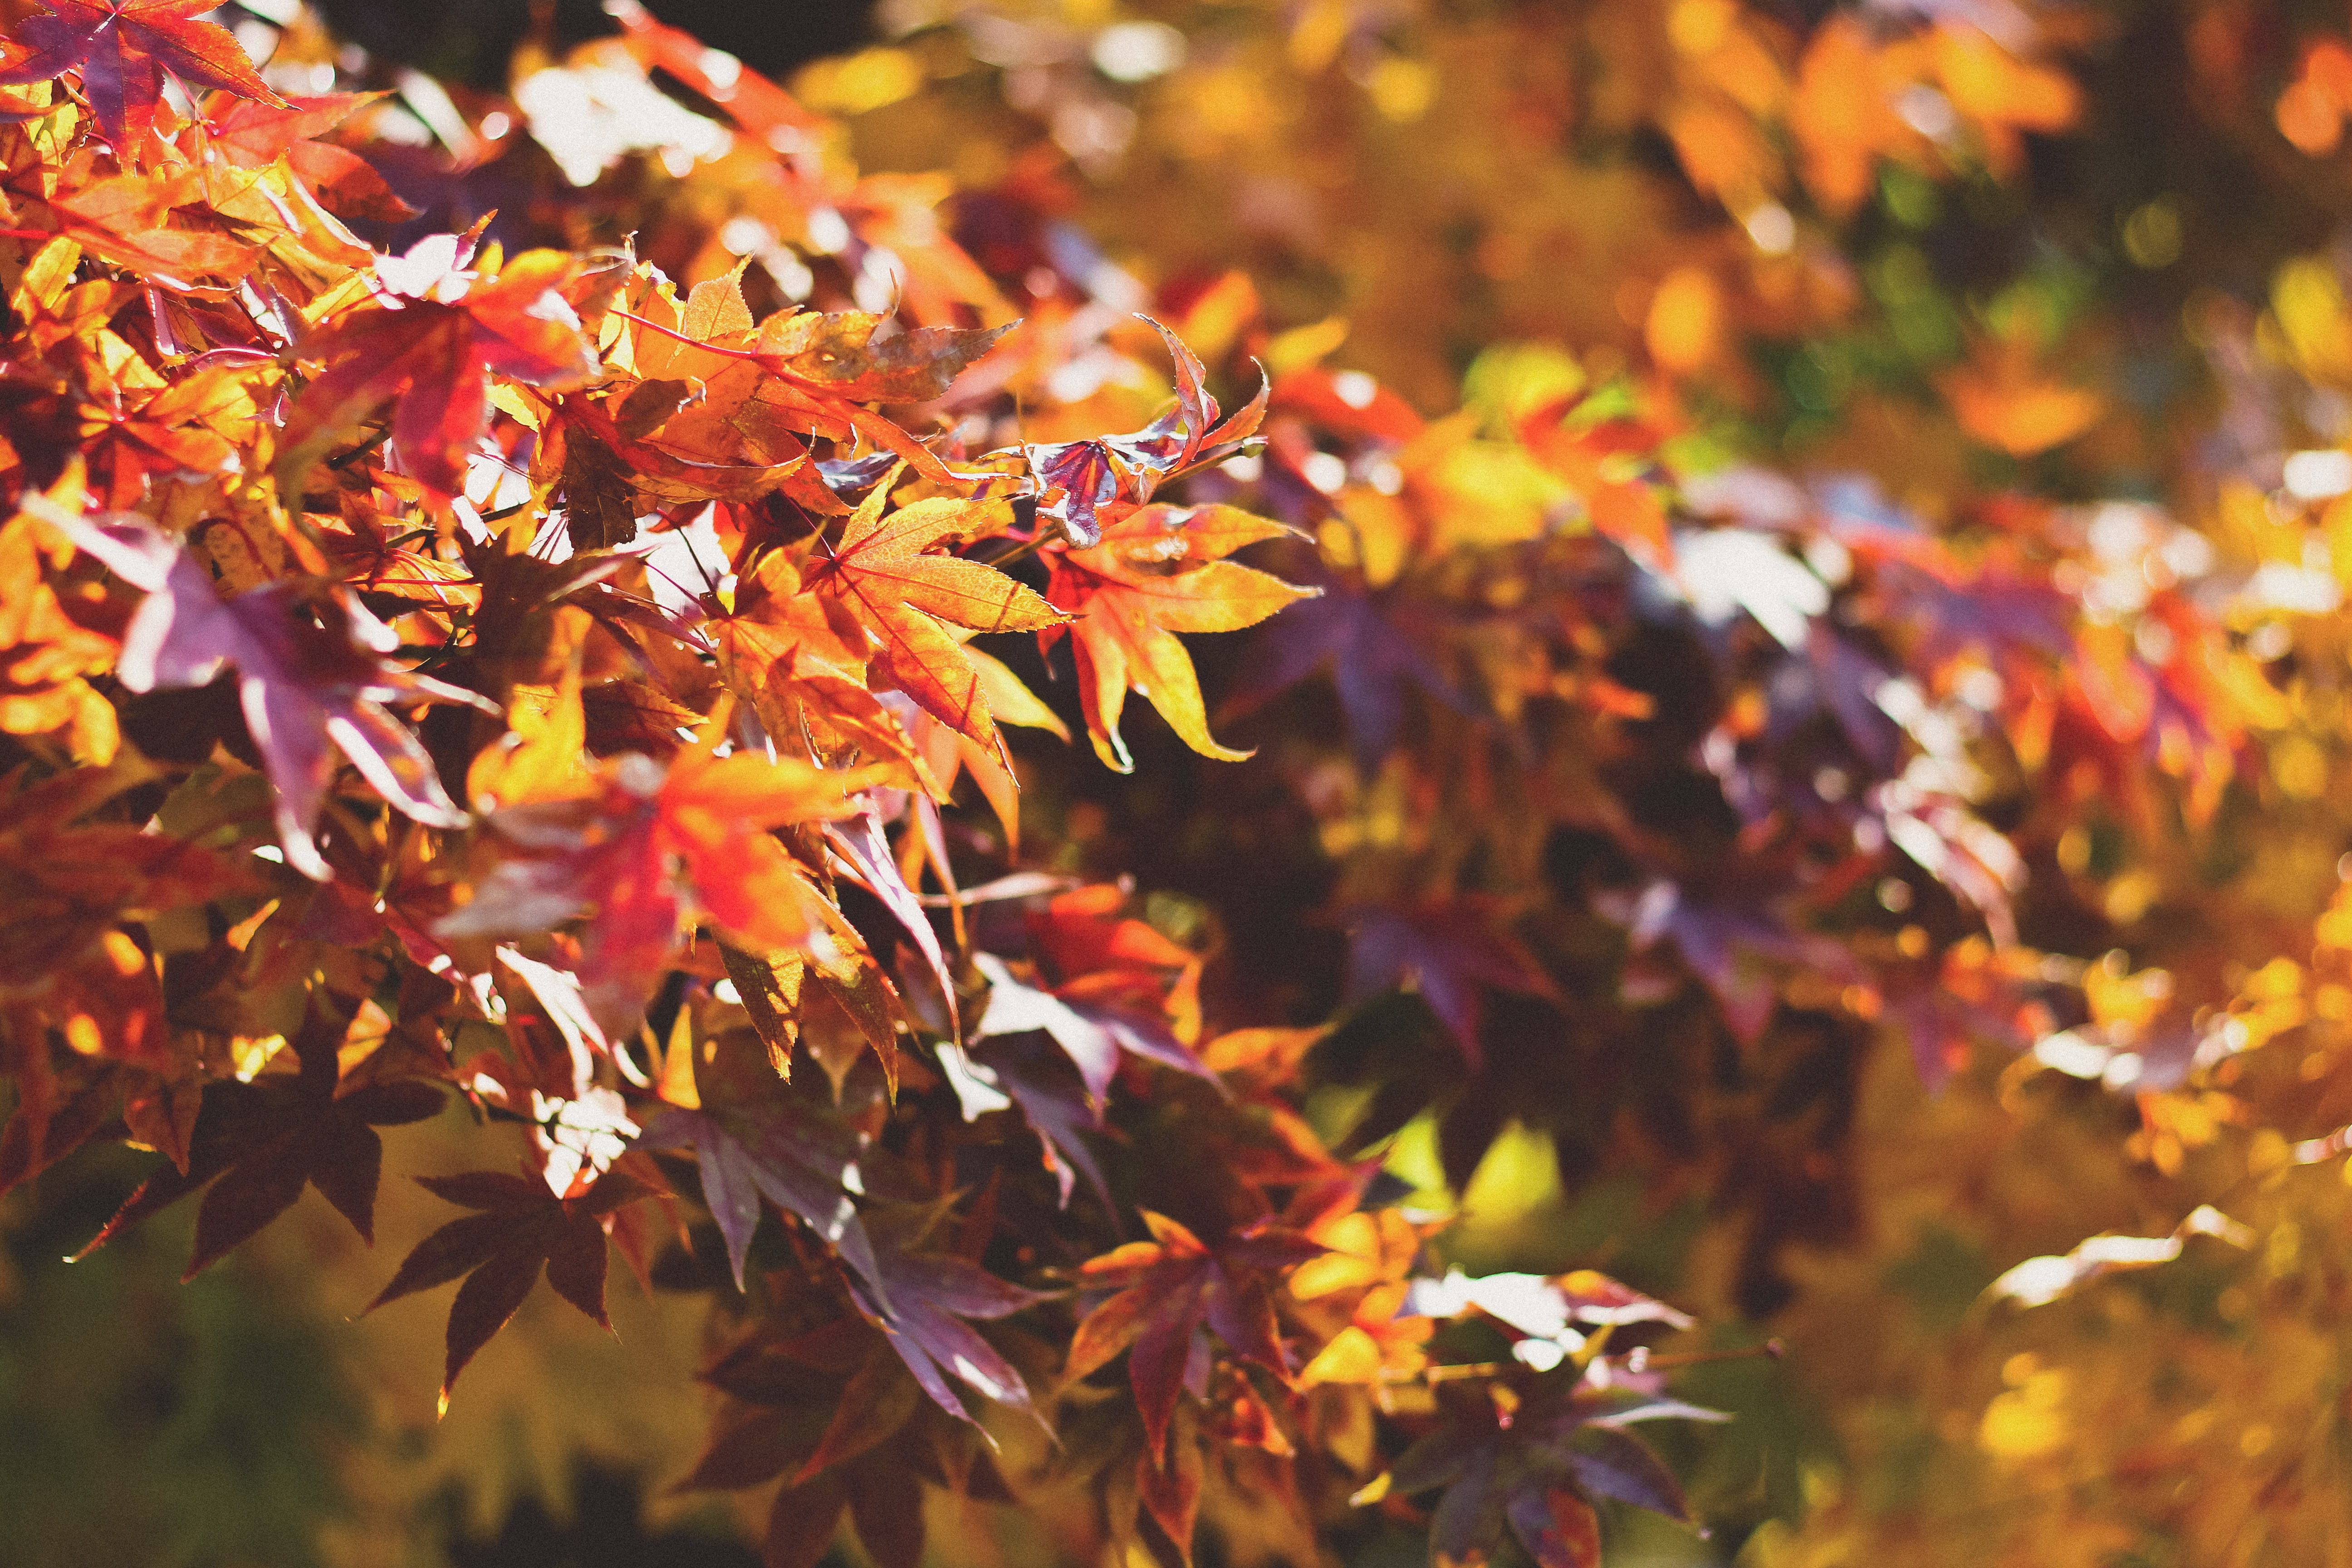
tree, nature, branch, plant, sunlight, leaf, fall, flower, foliage, autumn, botany, flora, season, maple tree, maple leaf, shrub, deciduous, macro photography, flowering plant, woody plant, land plant